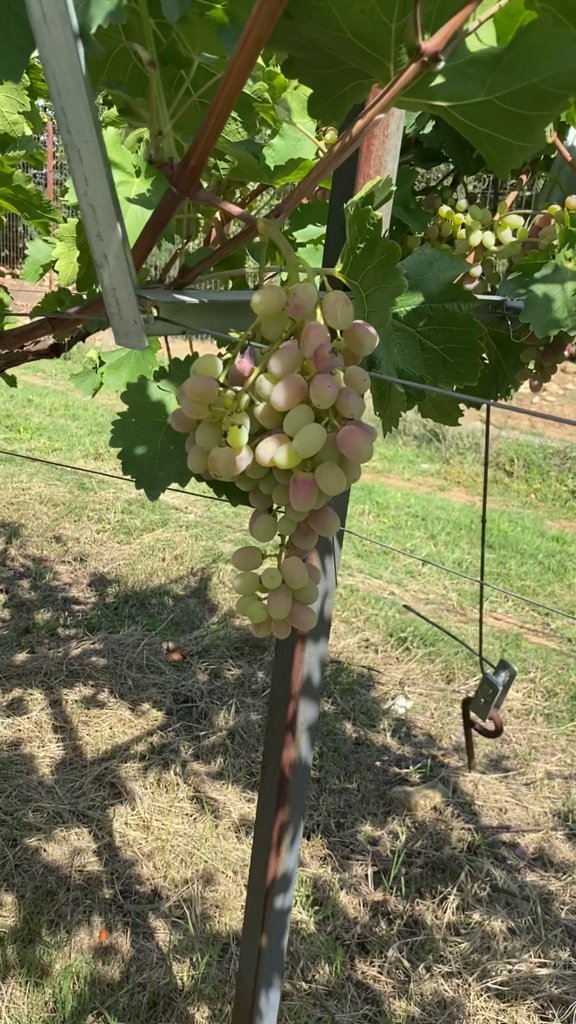
Berries visible: 113
Grape clusters: 2